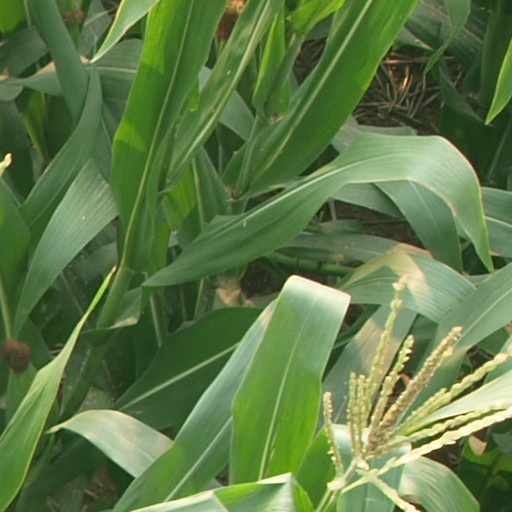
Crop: maize; corn